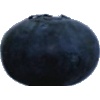
Label: Blueberry 1